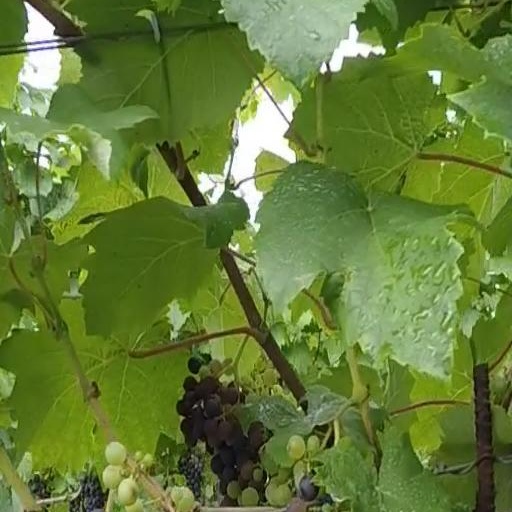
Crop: grape